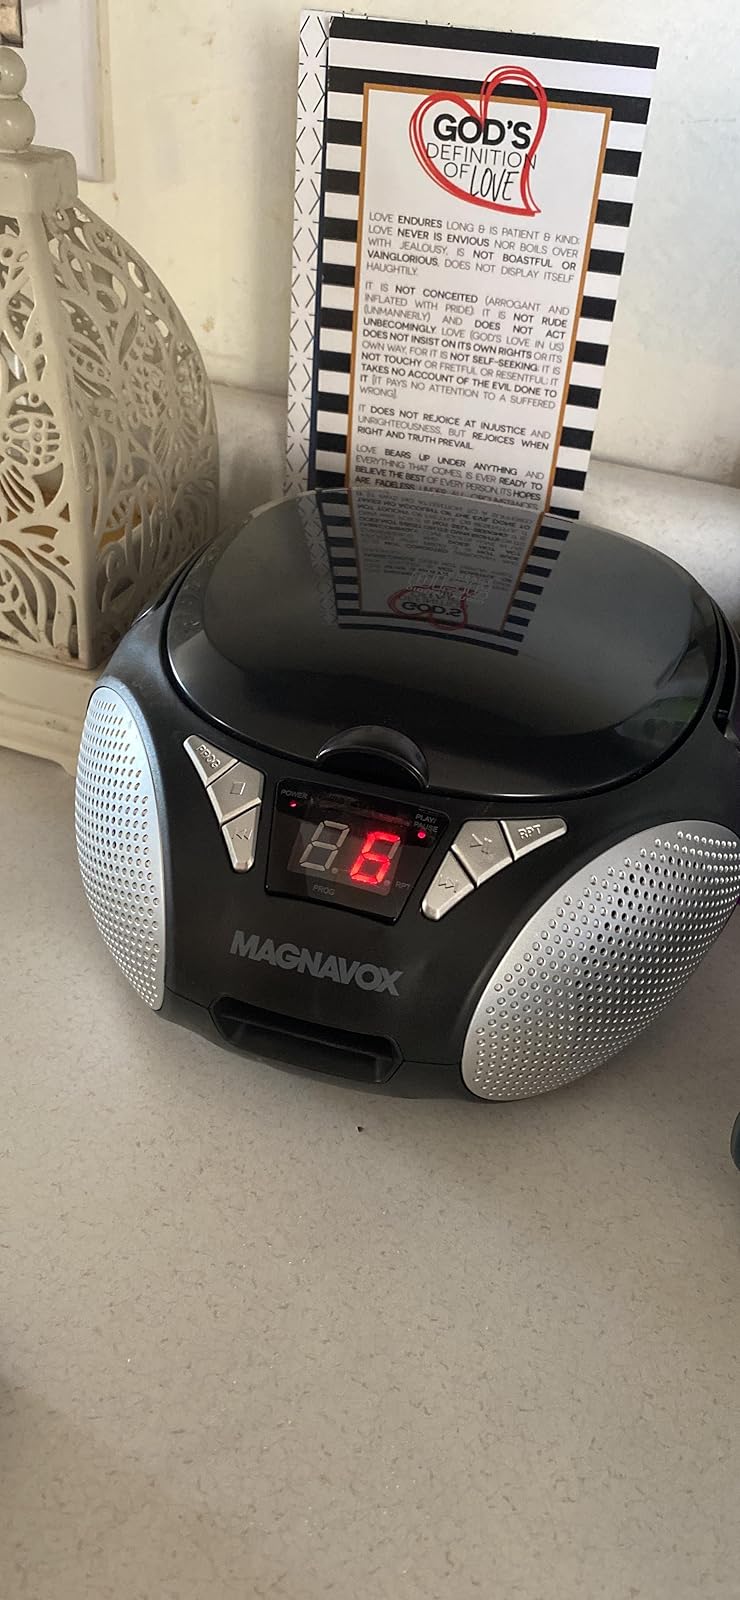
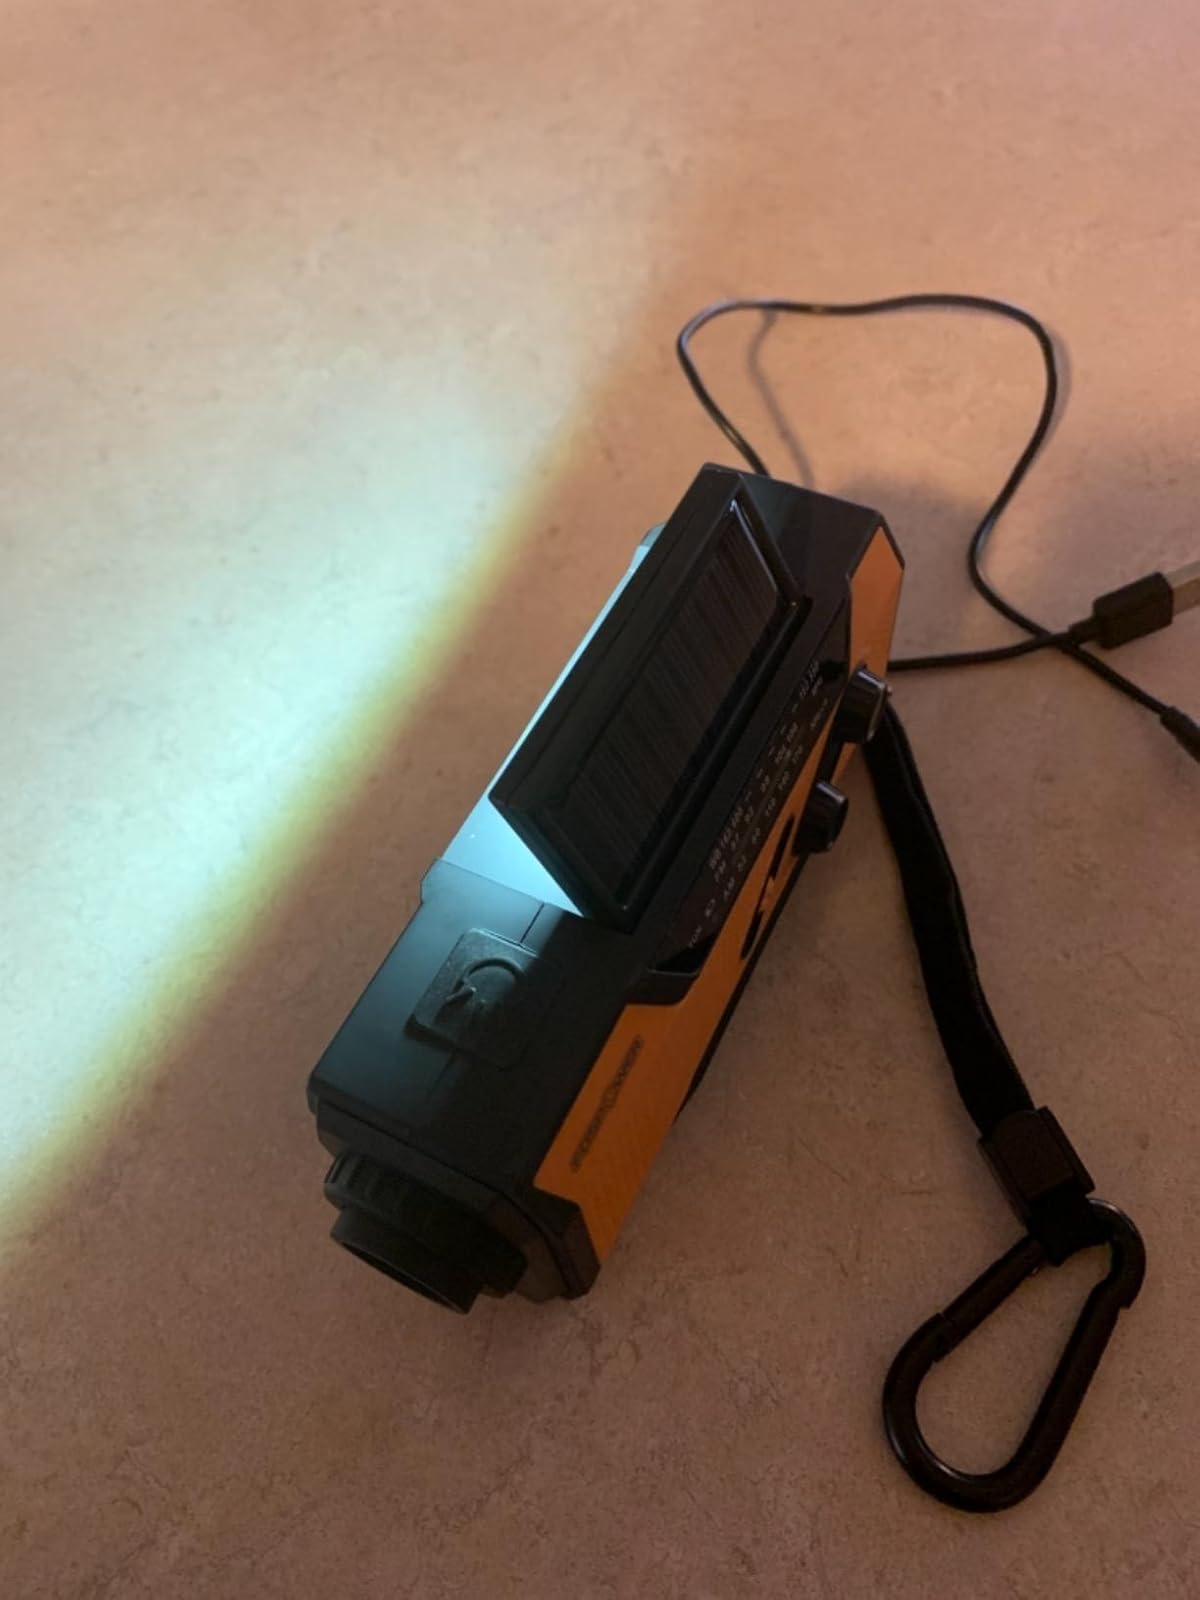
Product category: radio
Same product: no